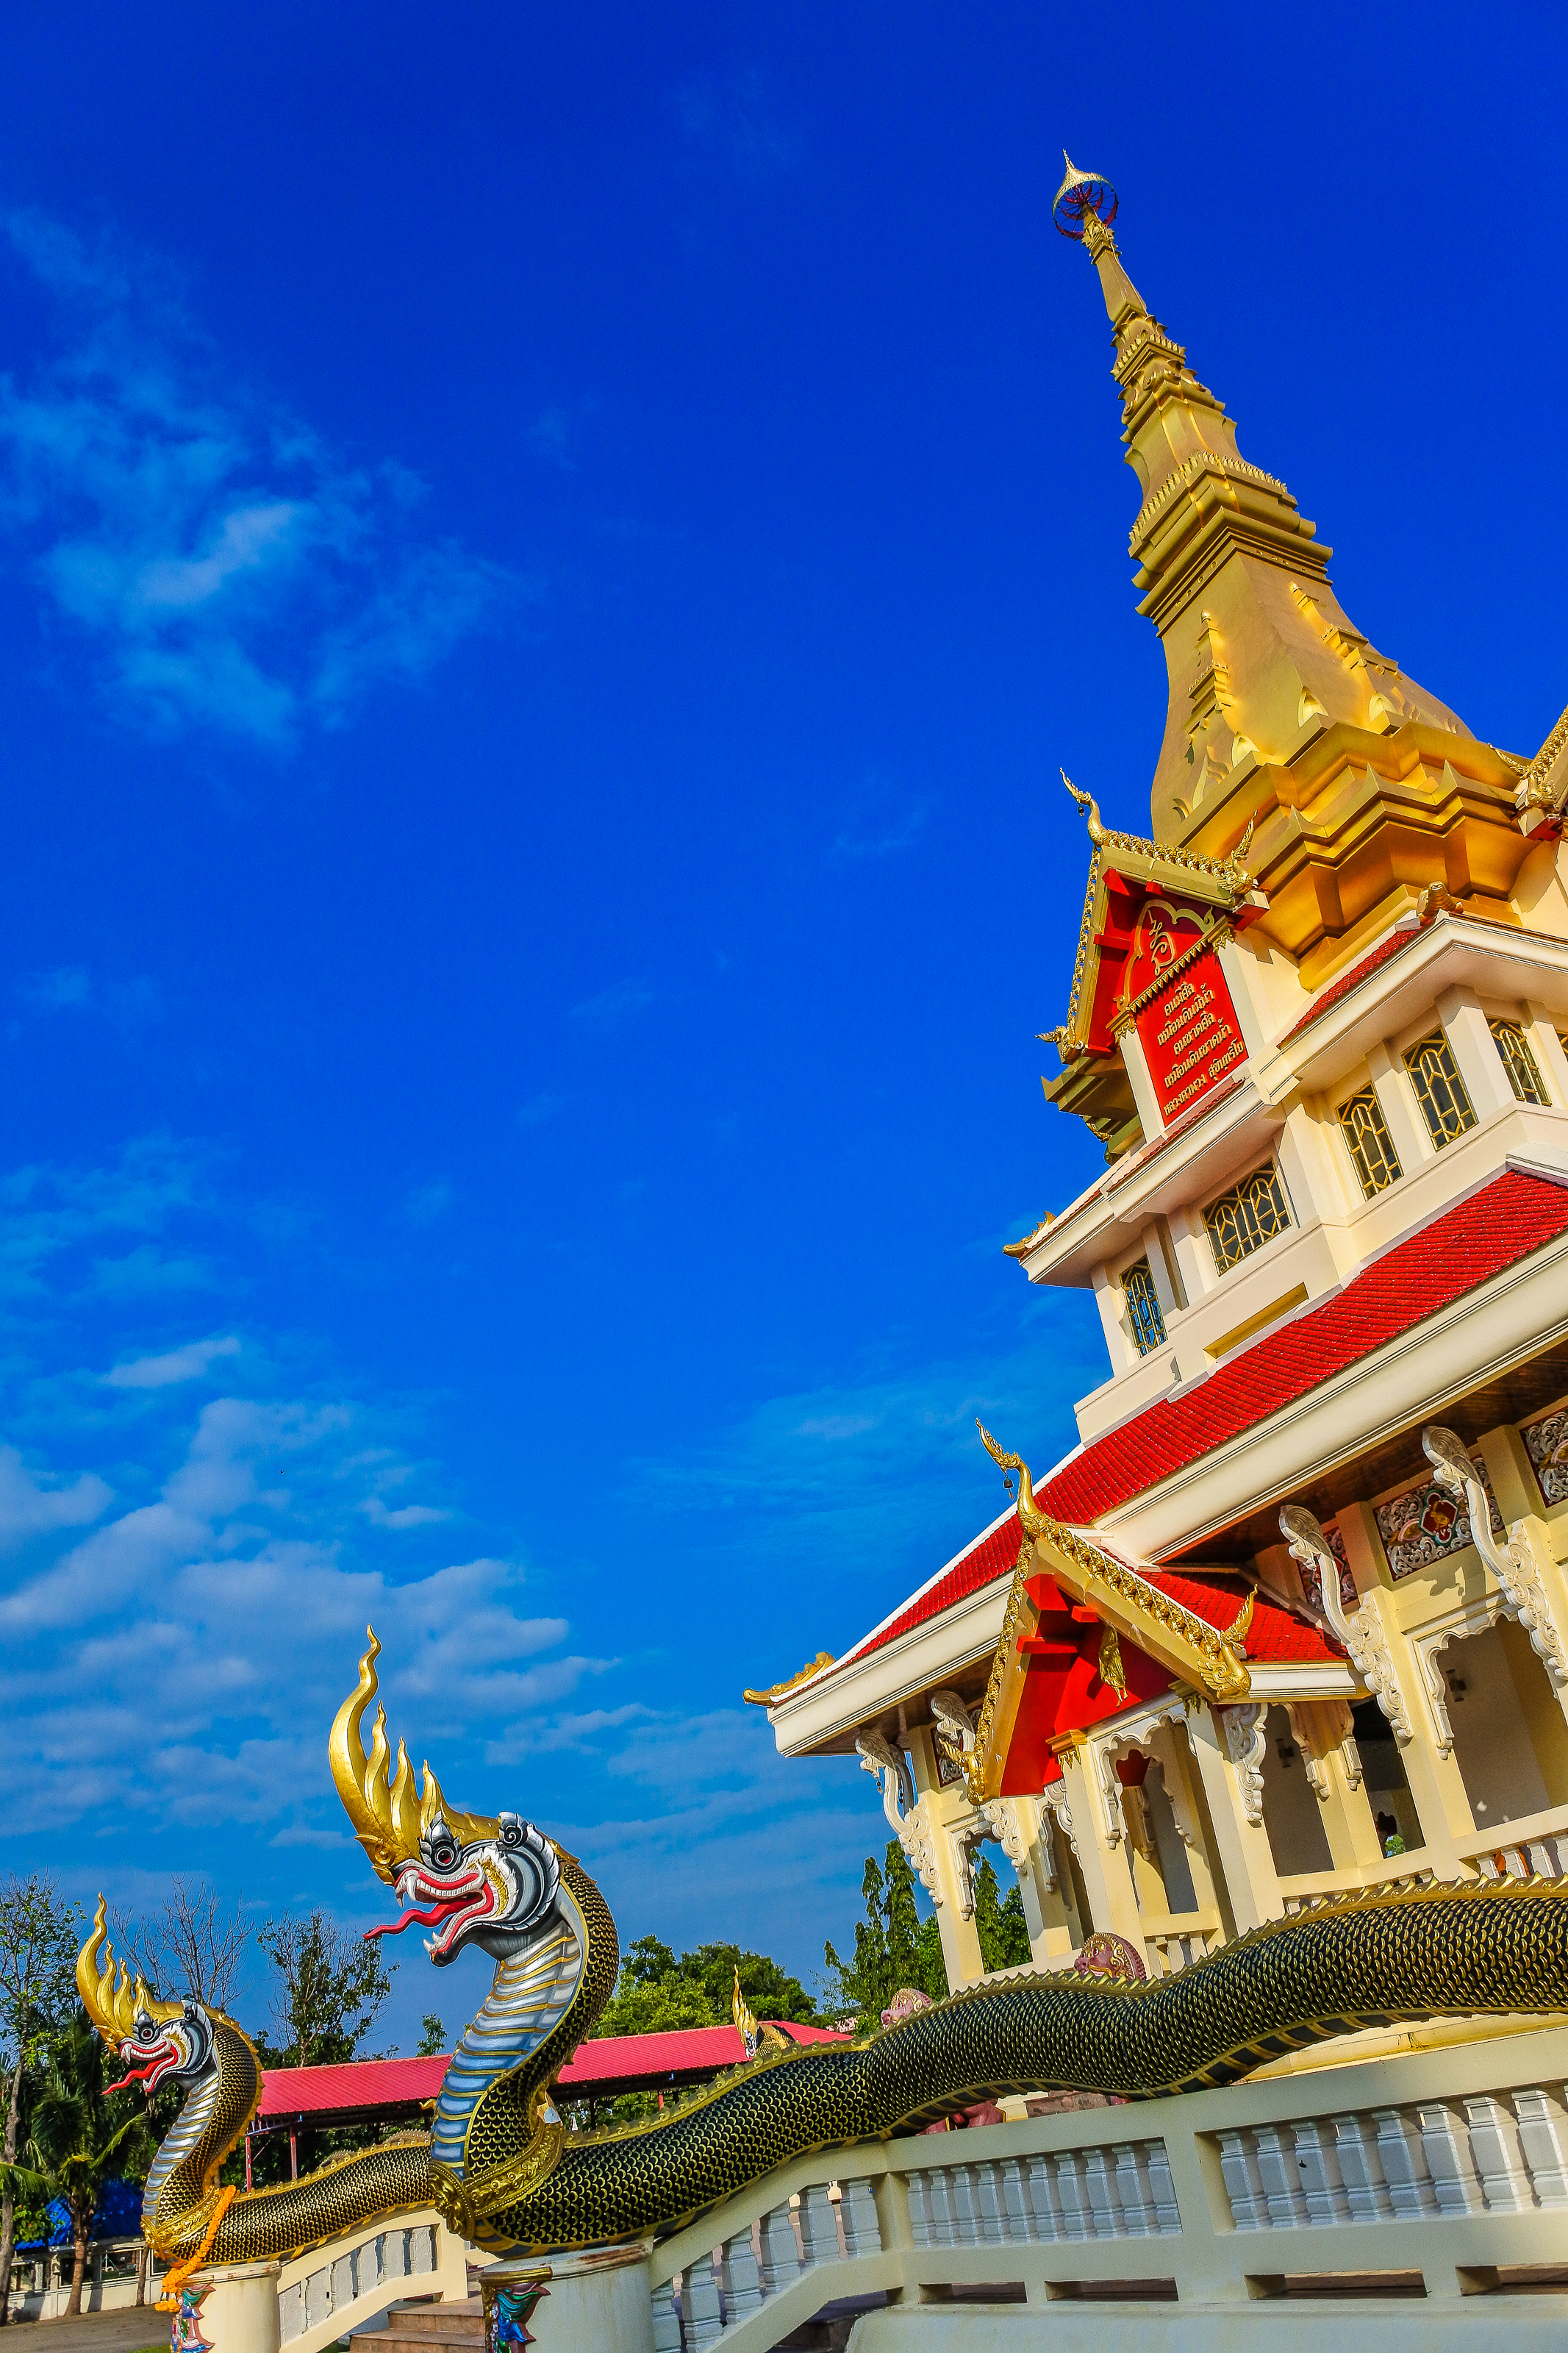
anand, mahathad, relic, chedi, yasothorn, prathat, yasothon, building, mahatat, phra, mahathat, buddha, thailand, landmark, pra, phrathad, thad, old, tat, thai, history, ancient, stupa, phathat, disciple, pratat, maha, phathad, gold, ananda, architecture, anon, art, asia, pha, northeast, wat, buddhism, monk, phrathat, religion, arnon, pagoda, monastery, esan, culture, buddhist, temple, travel, sky, chinese architecture, place of worship, cloud, tower, leisure, tourism, tourist attraction, roof, shrine, world, city, vacation, fictional character, facade, spire